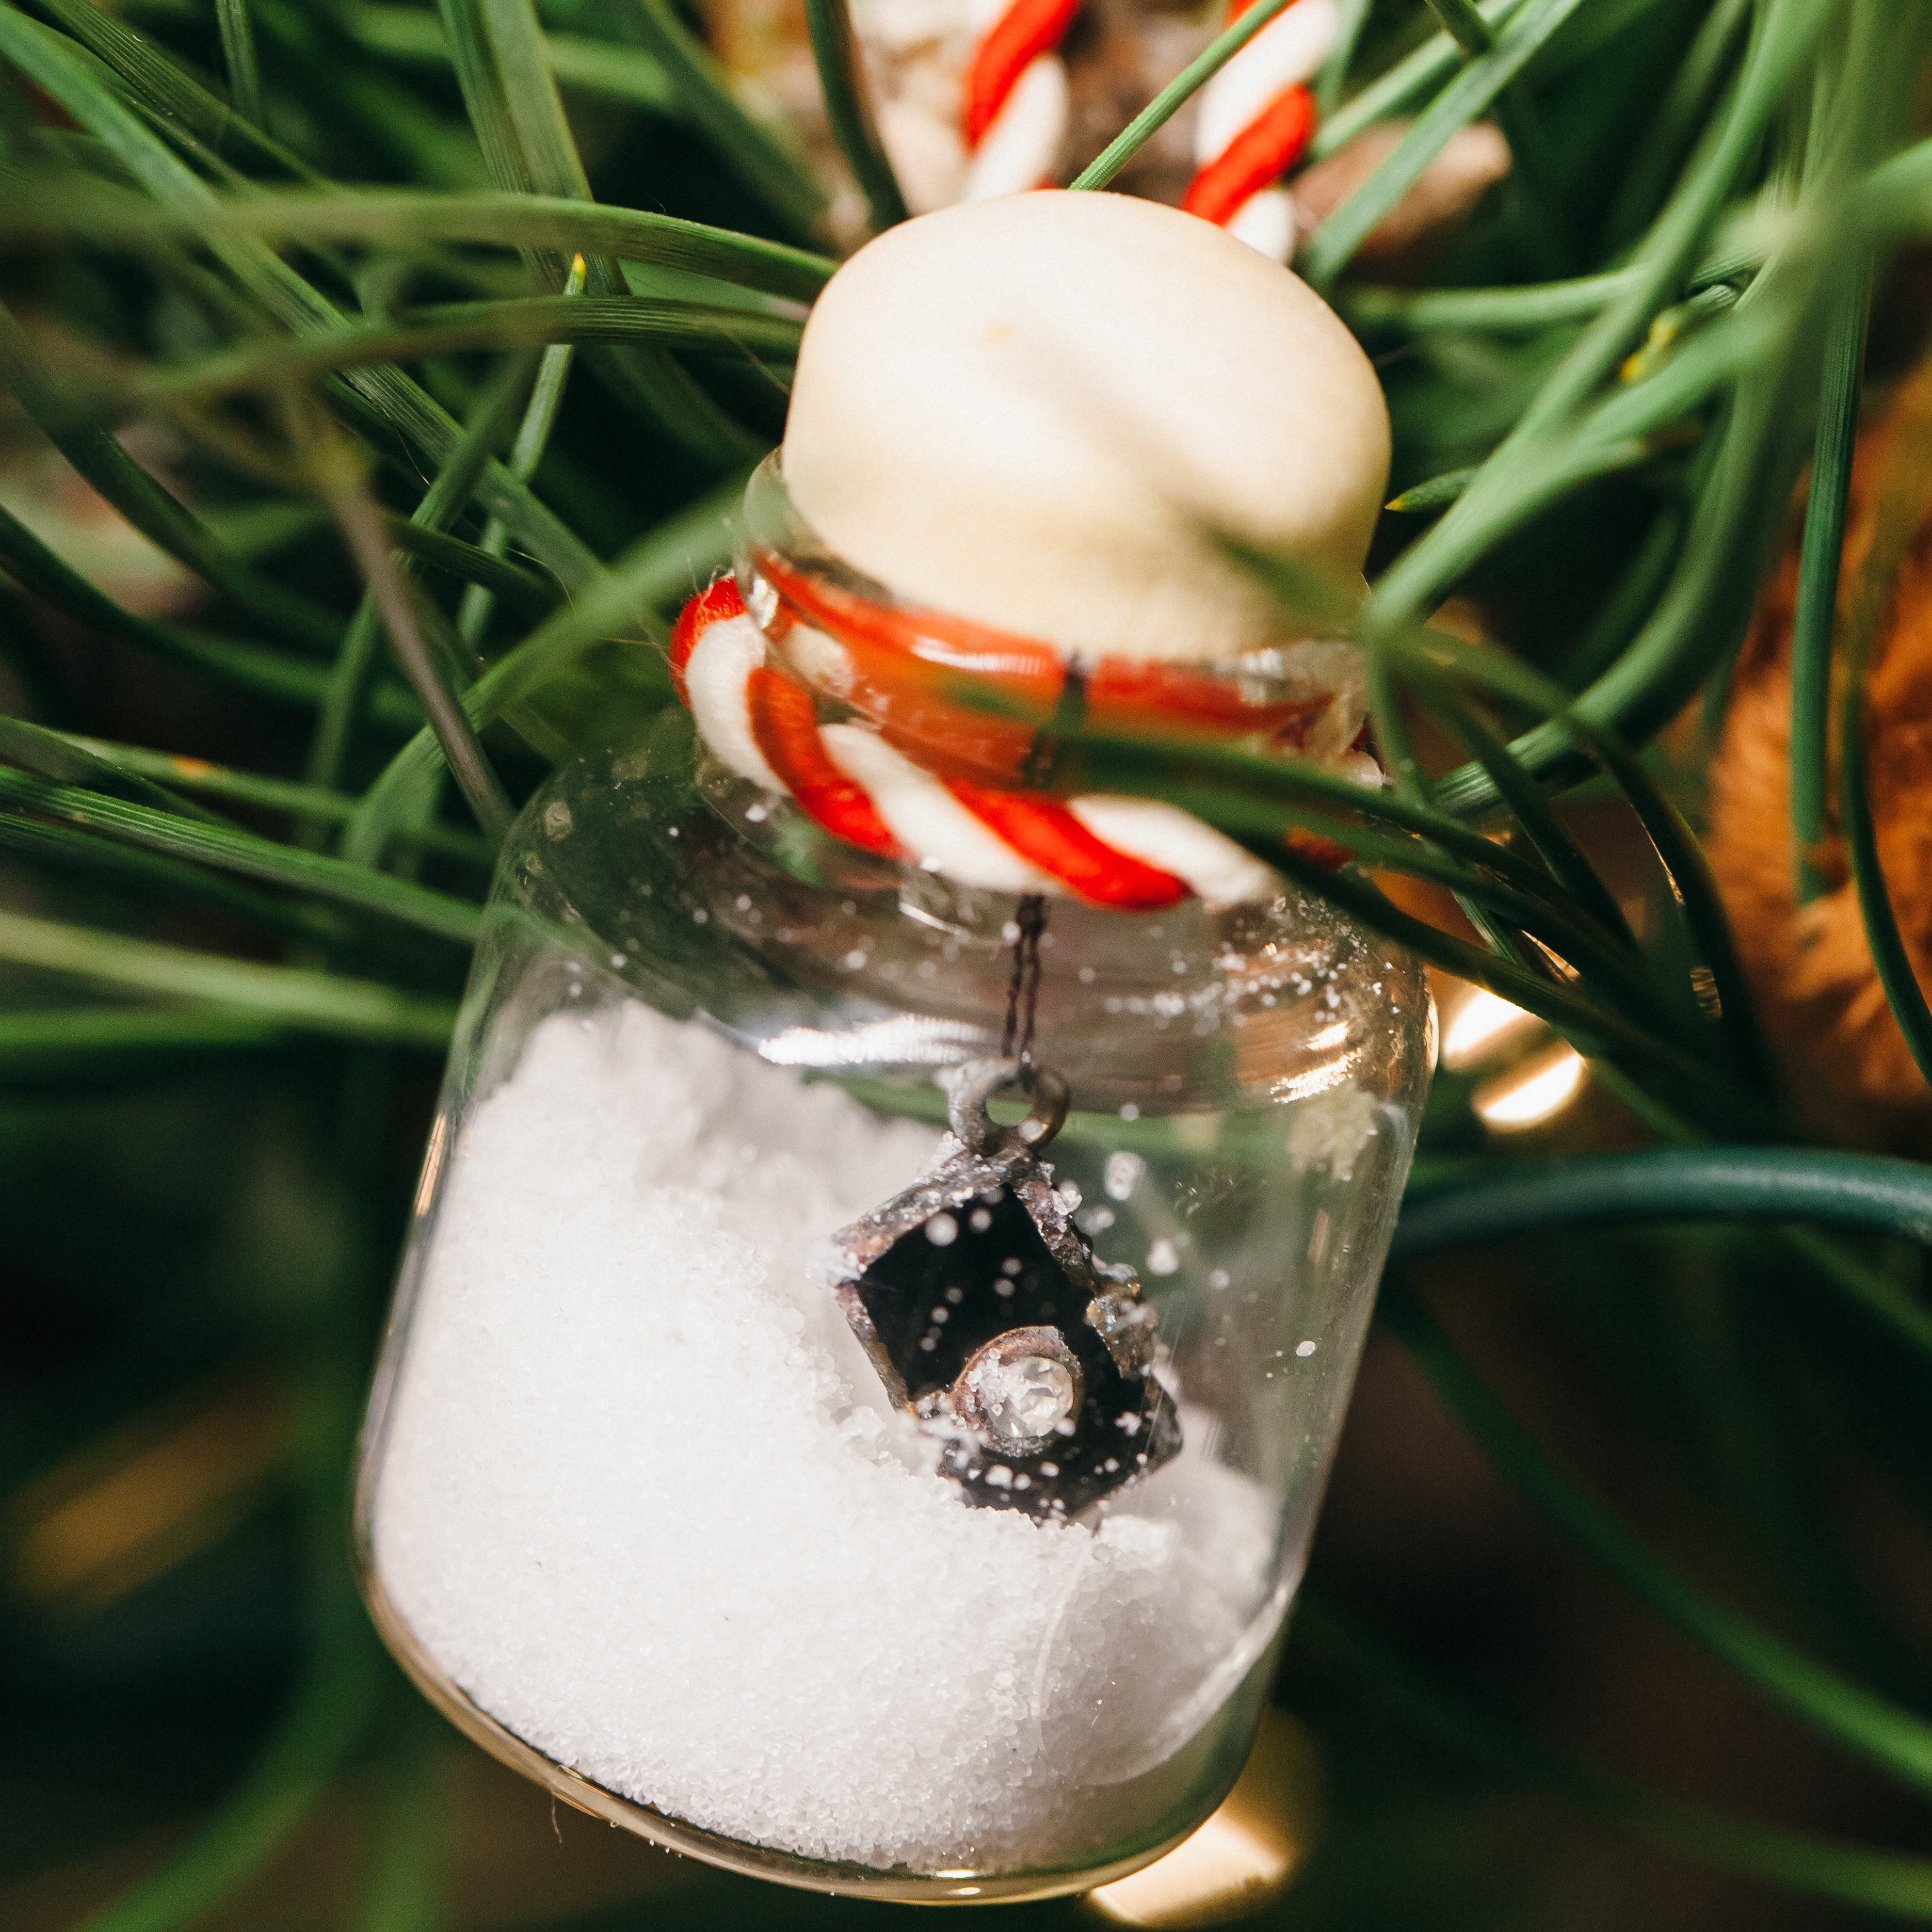
christmas, christmas ornament, snowman, plant, ornament, glass